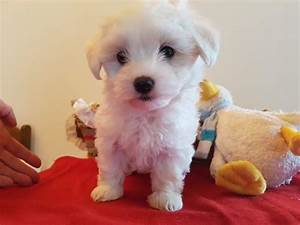
Label: dog